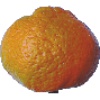
Label: mandarine